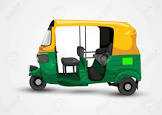
Vehicle type: Auto Rickshaws